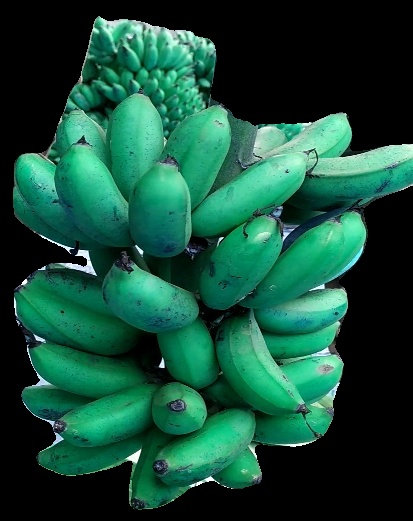
Variety: rasbale
Grade: grade3